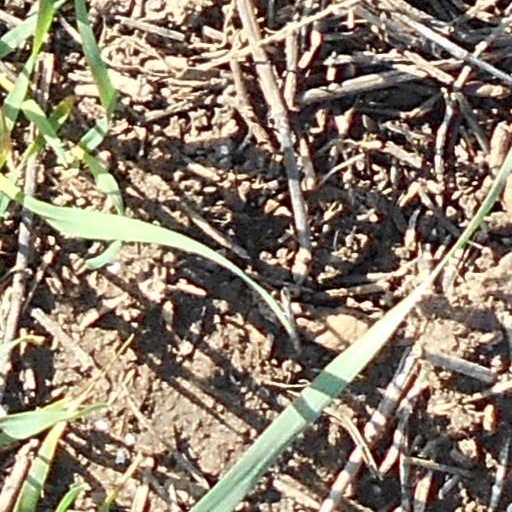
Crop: wheat